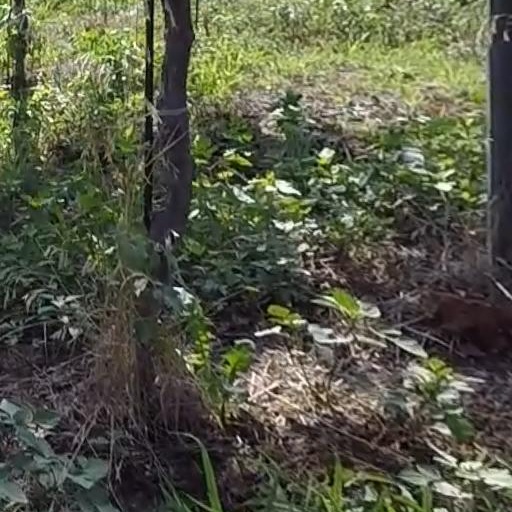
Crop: grape